Chiara Lubich

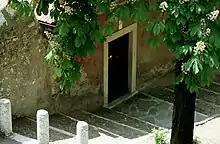
The first Focolare house at Piazza Cappuccini in Trento, Italy

On 13 May 1944, the city of Trento was subjected to heavy bombing. The Lubich home was also damaged to the point of being uninhabitable. The family decided to look for shelter in a mountain village, while Chiara made the difficult choice to stay in the city to support the increasingly numerous group of young women who were inspired by her actions and her words. While she was going through the streets, looking for her friends, a woman, distraught with grief, grabbed her by the shoulders, shouting at her that four of her family members had been killed. For Chiara, this was a call to set aside her own pain to take on the pain of humanity.